Armoured recovery vehicle

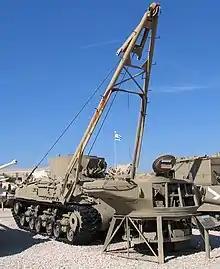
M32 TRV, Yad La-Shiryon Museum, Israel

The first true ARVs were introduced in World War II, often by converting obsolete or damaged tanks, usually by removing the turret and installing a heavy-duty winch to free stuck vehicles, plus a variety of vehicle repair tools. Some were also purpose-built in factories, using an existing tank chassis with a hull superstructure to accommodate repair and recovery equipment. Many of the latter type of ARV had an A-frame or crane to allow the vehicle's crew to perform heavy lifting tasks, such as removing the engine from a disabled tank.